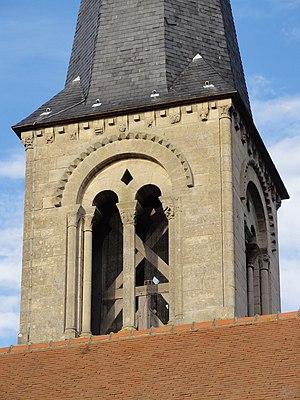
Clocher, 3e étage (reconstruction après la Seconde Guerre mondiale), côté sud.
L’église Saint-Sulpice est une église catholique paroissiale située à Bruyères-sur-Oise, dans le Val-d'Oise. La fondation de la paroisse remonte à 755. Son histoire reste mal connue. Les trois absides en hémicycle du chevet roman de la fin du XIᵉ ou du premier quart du XIIᵉ siècle ont été mises en évidence par des fouilles archéologiques vers 1970. La partie la plus ancienne de l'église actuelle est le clocher, dont la base est contemporaine des vestiges archéologiques, à l'exception de la fenêtre. Le premier étage de baies présente des chapiteaux de belle facture. Le second étage de baies est original par sa disposition, mais a été entièrement reconstitué après sa destruction pendant la Seconde Guerre mondiale, en 1940. Le chœur et son collatéral sud sont un peu plus récents que les étages du clocher, et datent pour l'essentiel du milieu du XIIᵉ siècle, y compris les quatre voûtes d'ogives archaïques. Les fenêtres gothiques rayonnantes de la seconde moitié du XIIIᵉ siècle qui éclairent le chevet, et le caractère plus résolument gothique de la chapelle latérale nord ajoutée à la même époque, font un peu oublier l'ancienneté réelle du sanctuaire.